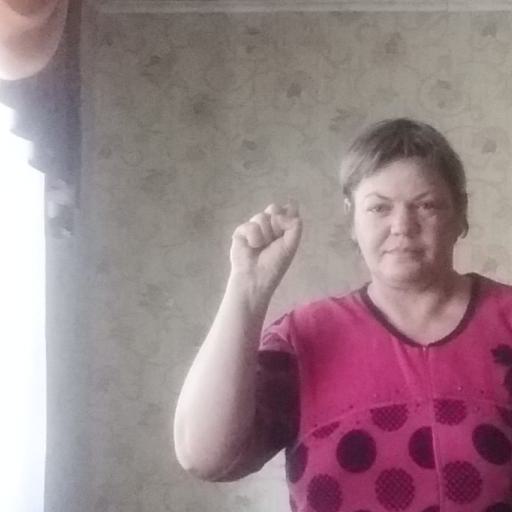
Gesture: fist